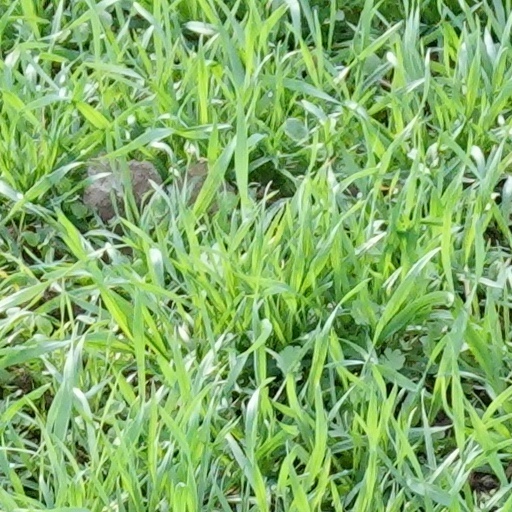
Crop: wheat